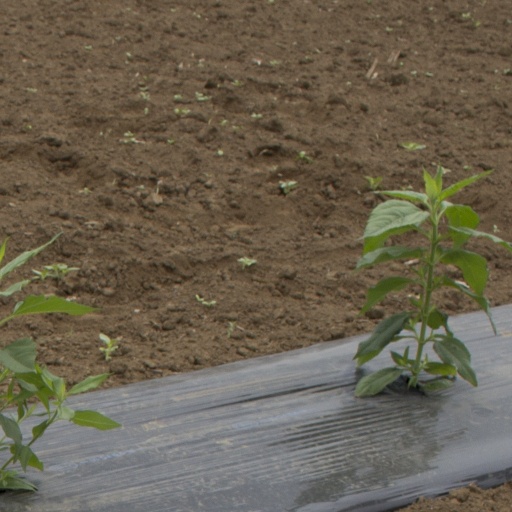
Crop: Jerusalem artichoke